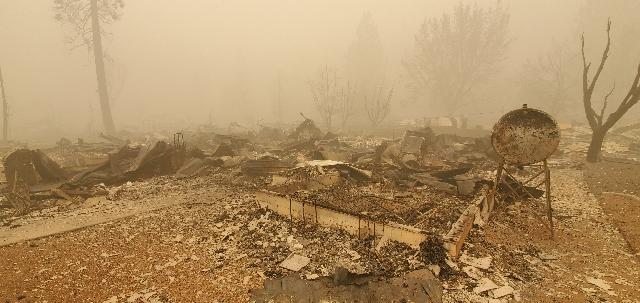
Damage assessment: destroyed